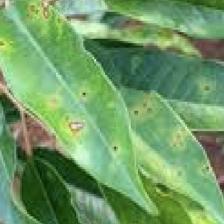
Label: canker_disease